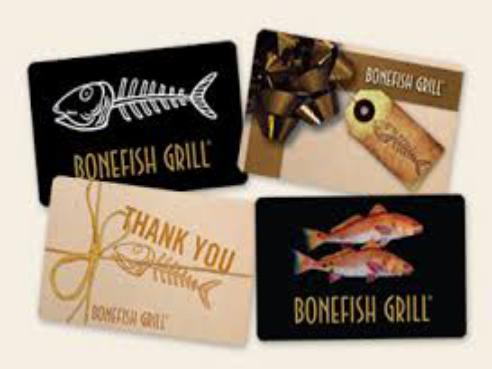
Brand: Bonefish Grill
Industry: Others